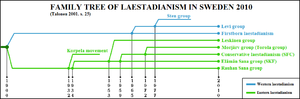
Le læstadianisme est un mouvement religieux conservateur luthérien né au milieu du XIXᵉ siècle sous l'impulsion de Lars Levi Laestadius en Laponie. Il est particulièrement implanté dans les pays nordiques, en Amérique du Nord et en Russie, avec des congrégations de plus faible ampleur en Afrique, en Amérique du Sud et en Europe centrale.